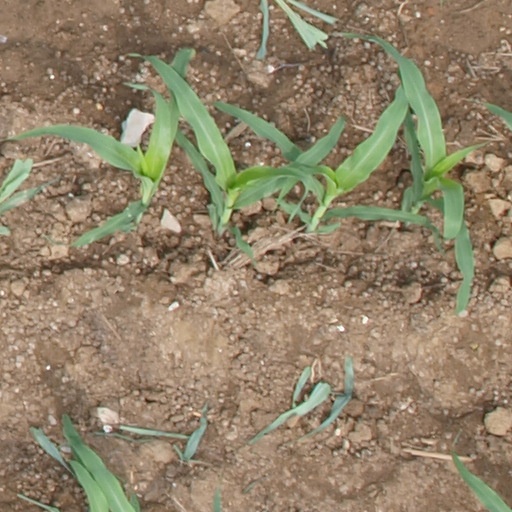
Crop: maize; corn